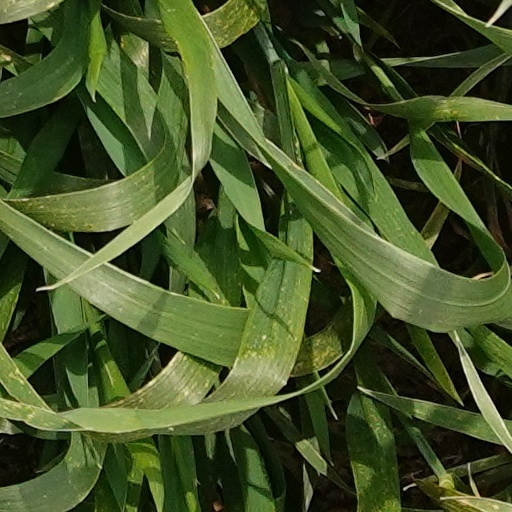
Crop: wheat